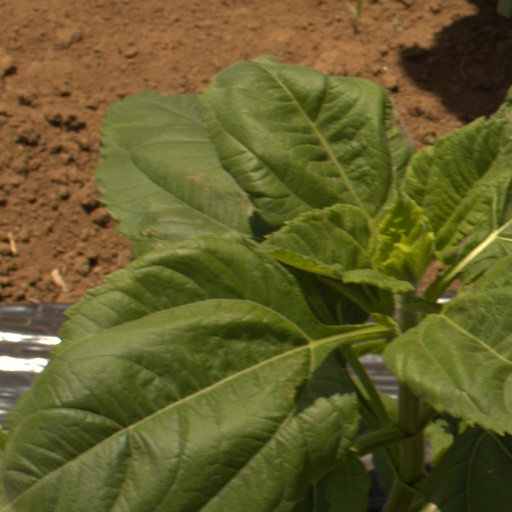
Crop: Jerusalem artichoke